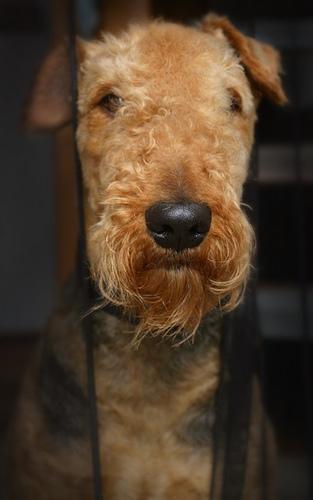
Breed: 200-n000008-Airedale